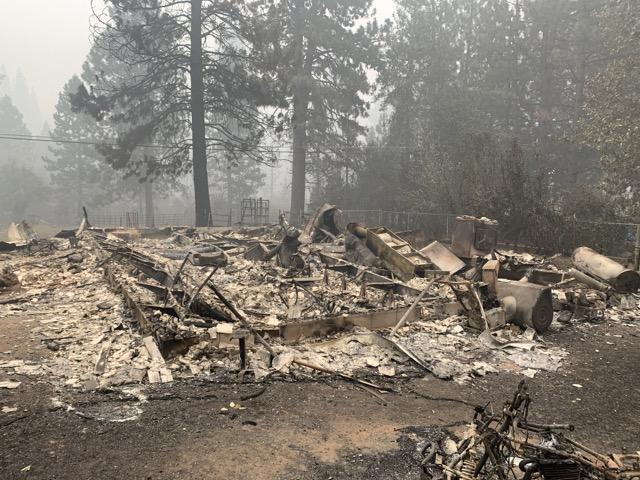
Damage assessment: destroyed